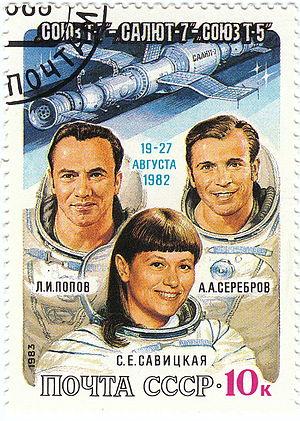
Aleksandr Aleksandrovitch Serebrov est un cosmonaute soviétique puis russe, né le 15 février 1944 à Moscou, en RSFS de Russie, et mort le 12 novembre 2013 à Moscou.
Soyouz T-7 est une mission spatiale soviétique ayant eu lieu en 1982. Elle a pour but de rejoindre la station spatiale Salyut 7. Svetlana Savitskaya qui fait partie de l'équipage est alors la deuxième femme à aller dans l'espace, près de vingt ans après Valentina Tereshkova.
Saliout est une famille de stations spatiales soviétiques. La première station de la série, Saliout 1, est lancée en 1971. Avec une masse de 19 tonnes correspondant à la capacité de lancement de la fusée Proton, la station dispose d'un espace habitable de 100 m³ permettant d'accueillir un équipage permanent de trois cosmonautes. La relève des équipages est effectuée par des vaisseaux Soyouz. Les premiers modèles ne permettent l'accouplement que d'un seul vaisseau. À partir de Saliout 6 un deuxième port d'amarrage permet le ravitaillement par les vaisseaux automatiques Progress et l'accueil d'équipages visiteurs pour de courts séjours. Ces nouvelles capacités permettent aux soviétiques de réaliser des missions de durées de plus en plus longues démontrant les capacités de l'homme à séjourner dans l'espace.
Saliout 7 est une station spatiale soviétique, dernier exemplaire de la famille des programme Saliout.